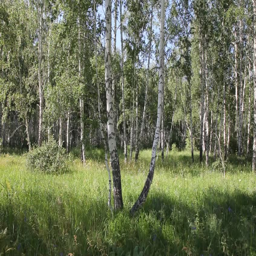
soaring through a forest at sunset